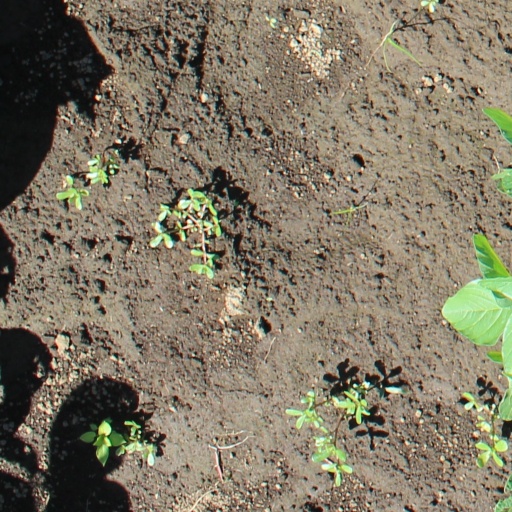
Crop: soybean